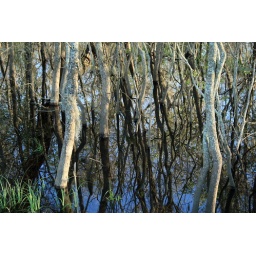
All three of us loved the trees reflecting in the dark water